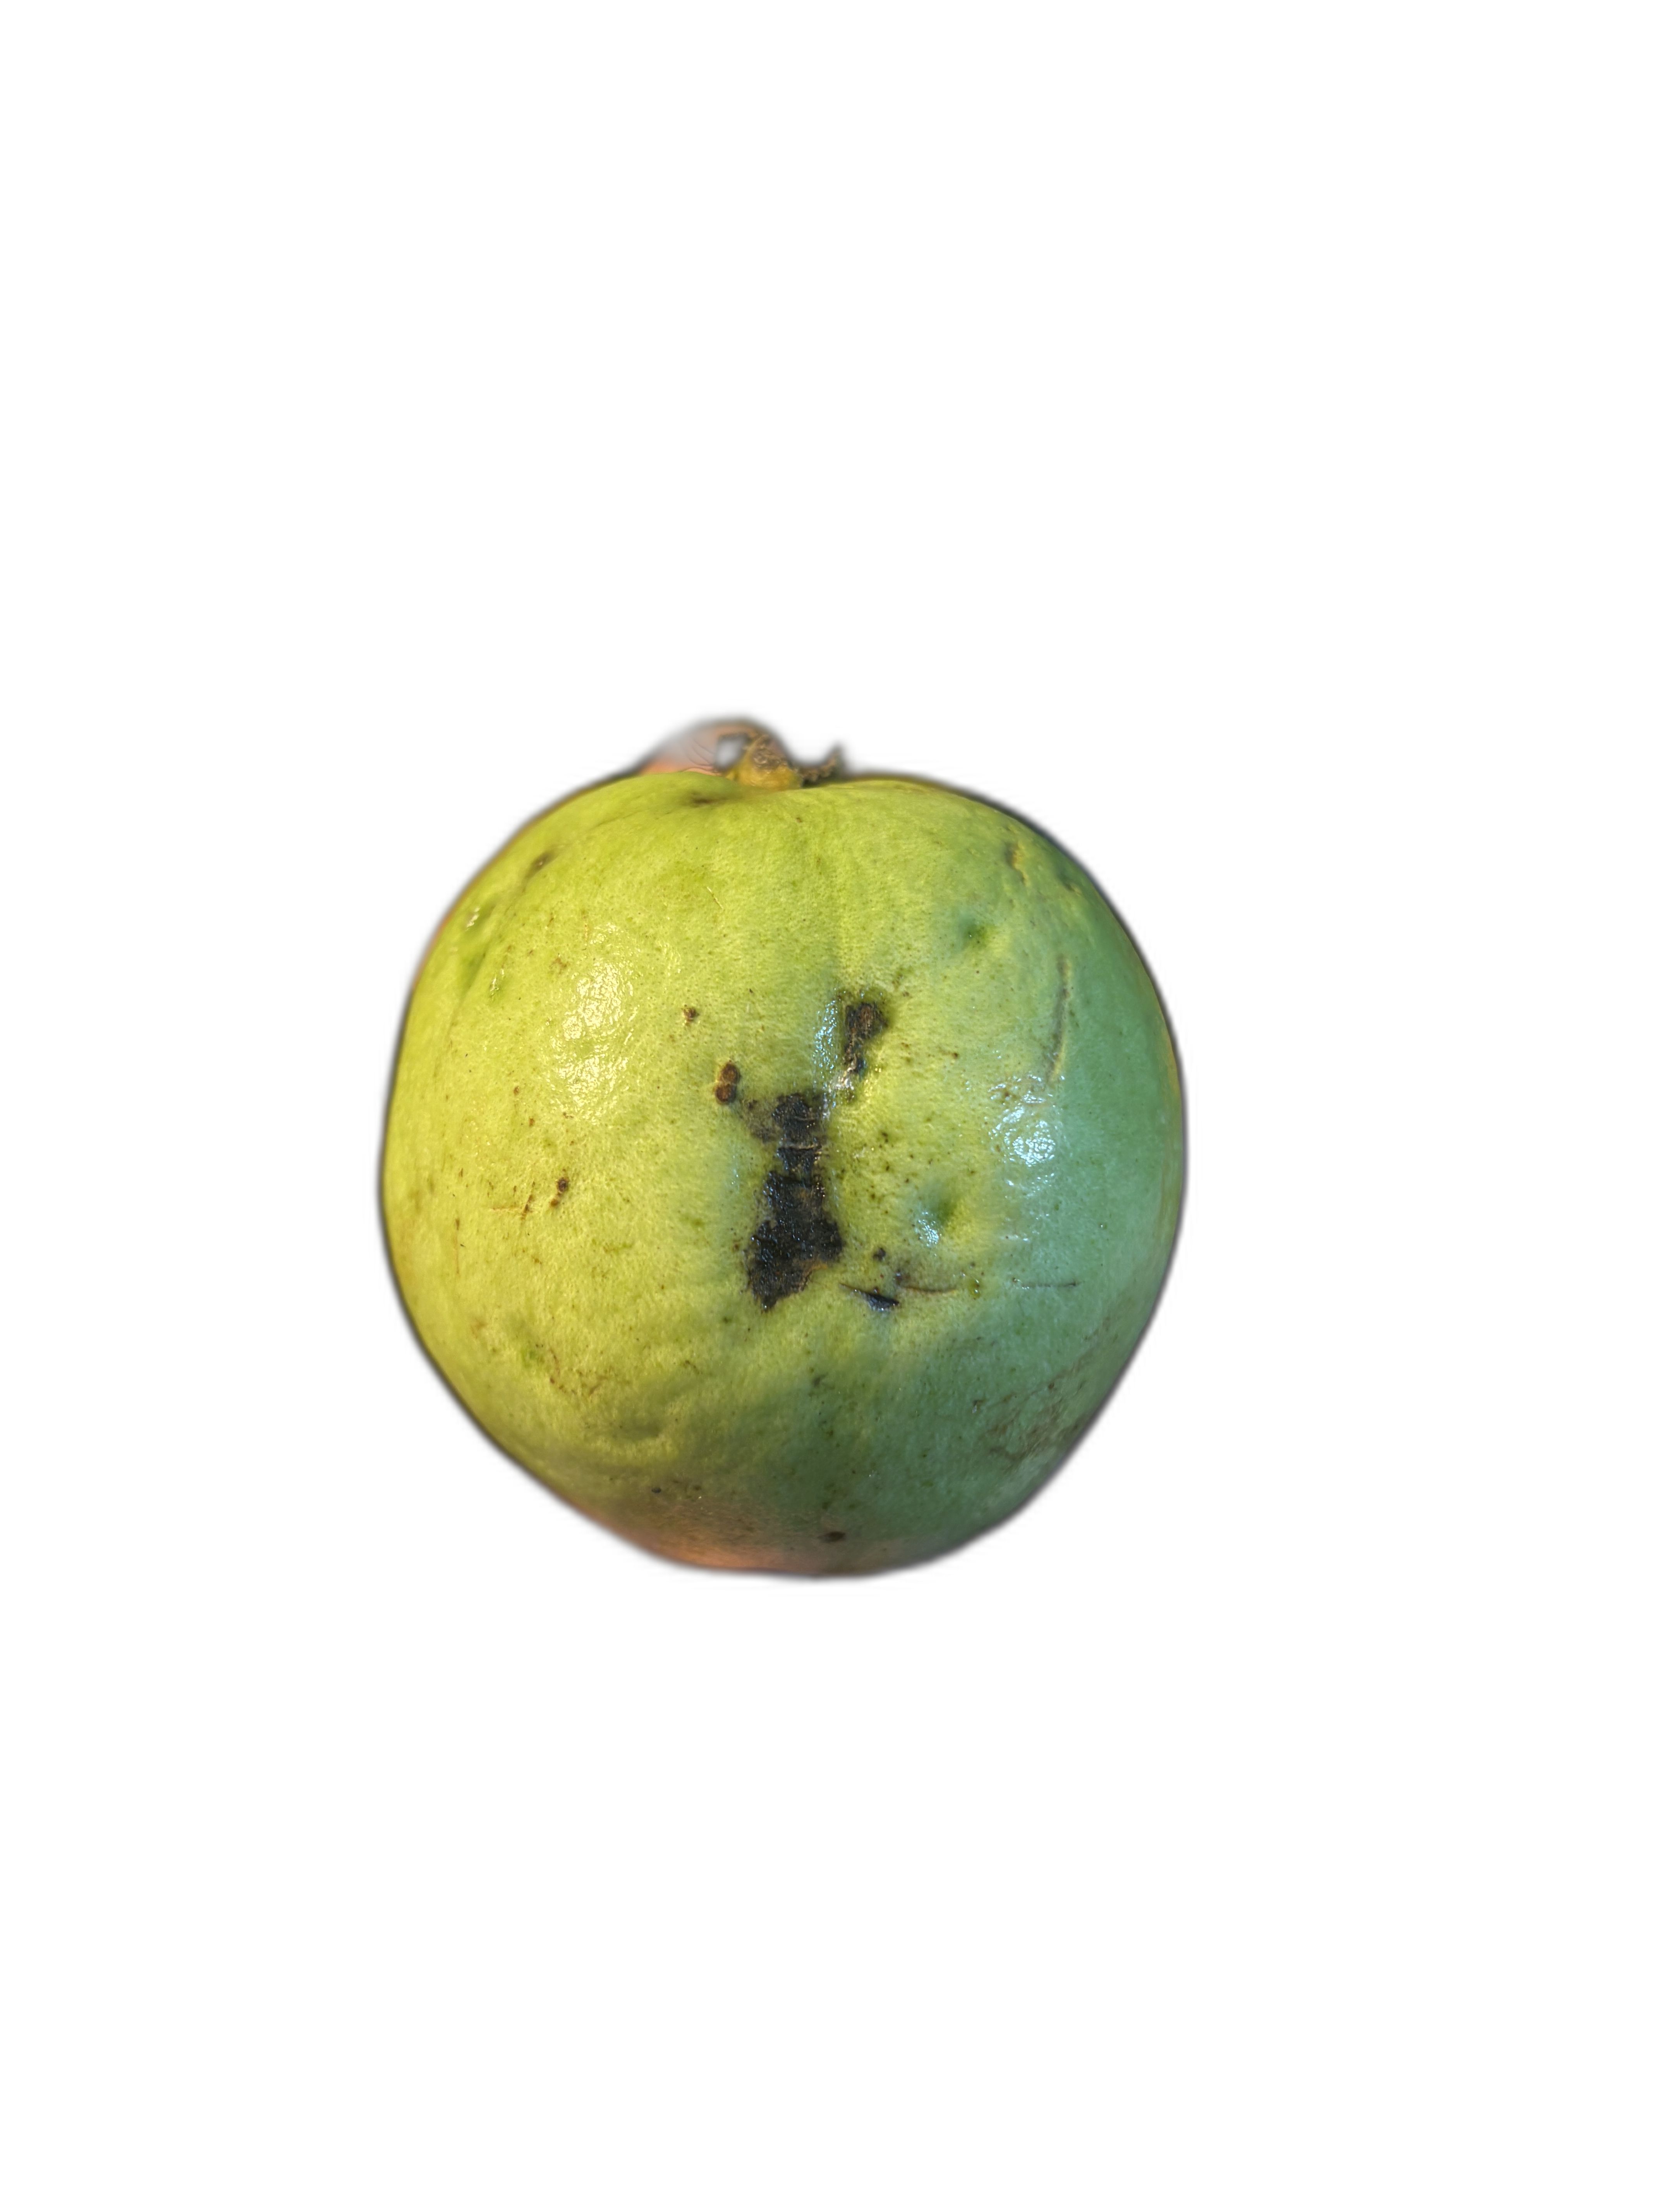
Plant part: fruit
Disease: Anthracnose